Rosa Vicens Mas

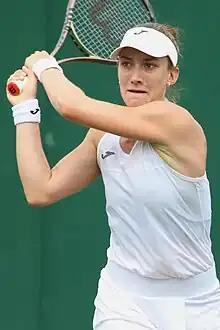
Vicens Mas at the 2023 Wimbledon Championships

Vicens Mas has a career-high singles ranking by the WTA of 175, achieved on 17 April 2023. She also has a career-high doubles ranking of world No. 285, attained on 30 January 2023. She won nine singles titles and one doubles title on the ITF Women's Circuit.